Keegan Baker

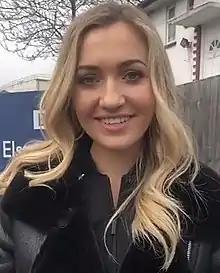
Keegan would initially "clash" with the character Louise Mitchell (Tilly Keeper, "pictured"), before developing a crush on her.

When asked about what kind of relationship Keegan and Louise would have, Keeper teased the characters would "clash from the offset" and "he is going to be causing trouble – and not just for Louise". In June 2017, it was announced that Keegan's second target of his torment would be Louise, set to turn her world "upside down". The ordeal was teased to be "tragic" and would traumatize Louise as Keegan would spread "an awful rumour" about Louise to leave her "devastated" as a way to "jeopardise her new-found happiness" with her new love interest, Travis Law-Hughes (Alex-James Phelps). The "can of worms" opened by Keegan was later hinted to leave Louise "traumatised" and "bewildered". The event transpired that Keegan claimed that he slept with her during a party where Louise had her drink spiked and was drunk as a result. It was initially ambiguous weather Keegan sexually assaulted Louise or if it was just a "vivacious" lie to embarrass her. After Keegan's family move into Walford, Louise and Bex were "aghast" to see them move in neighbourhood. Louise began to fear she had contracted chlamydia and went on to tell police that Keegan had raped her. He confided in Karen that he made it up since her "fancied her" and eventually owned up to his lies, but not before a distraught Louise had gone through a harrowing ordeal at the police station and been dumped by her boyfriend Travis.